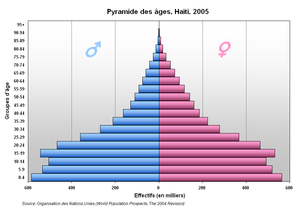
Pyramide des âges, Haïti, 2005
Cet article contient des statistiques sur la démographie d'Haïti.